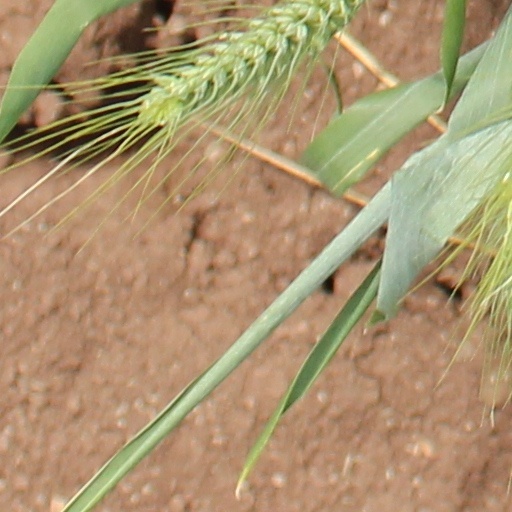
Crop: wheat